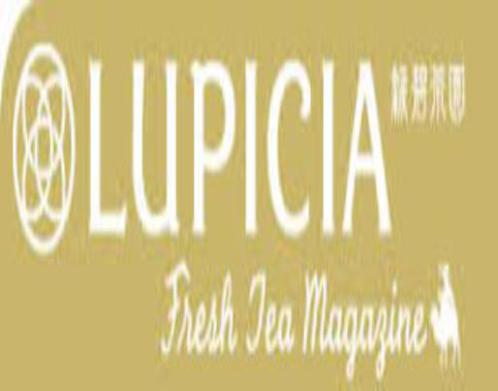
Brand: lupicia
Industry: Food